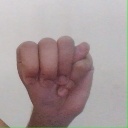
अक्षर: म